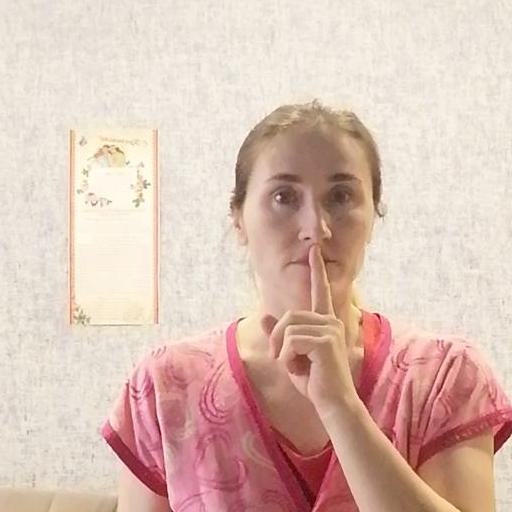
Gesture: mute